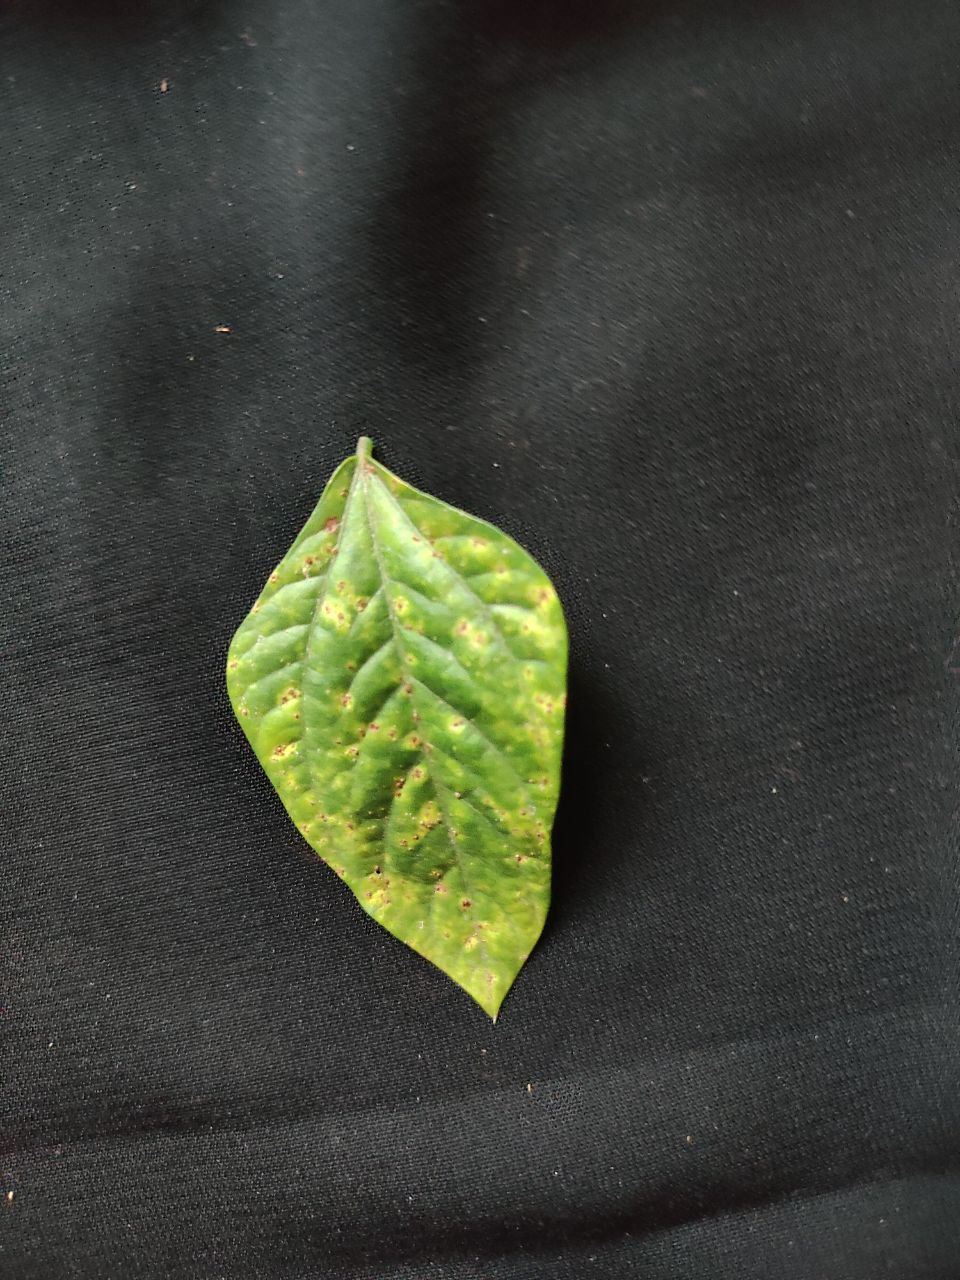
Crop: cowpea
Leaf condition: Septoria leaf spot